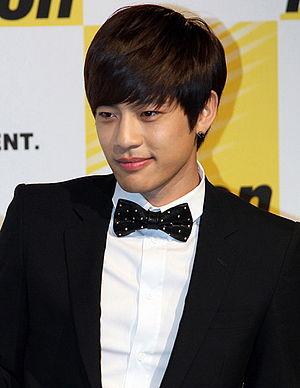
Se7en, né le 9 novembre 1984, est un chanteur sud-coréen de pop et de R&B.